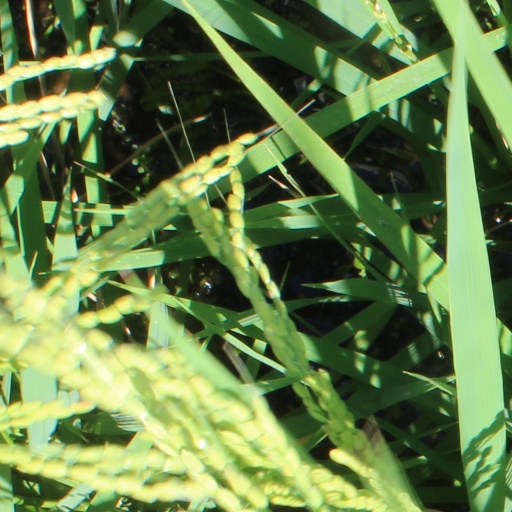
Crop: rice